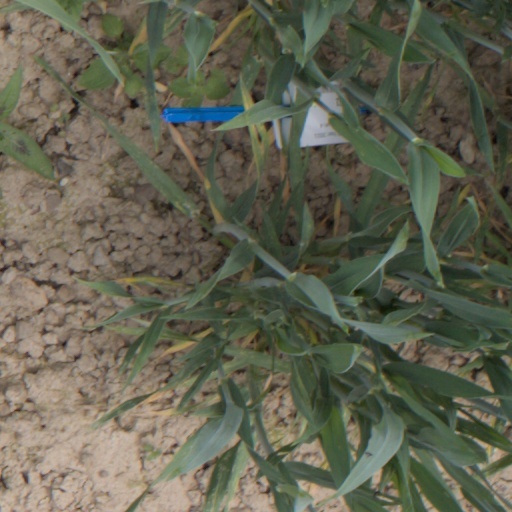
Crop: wheat